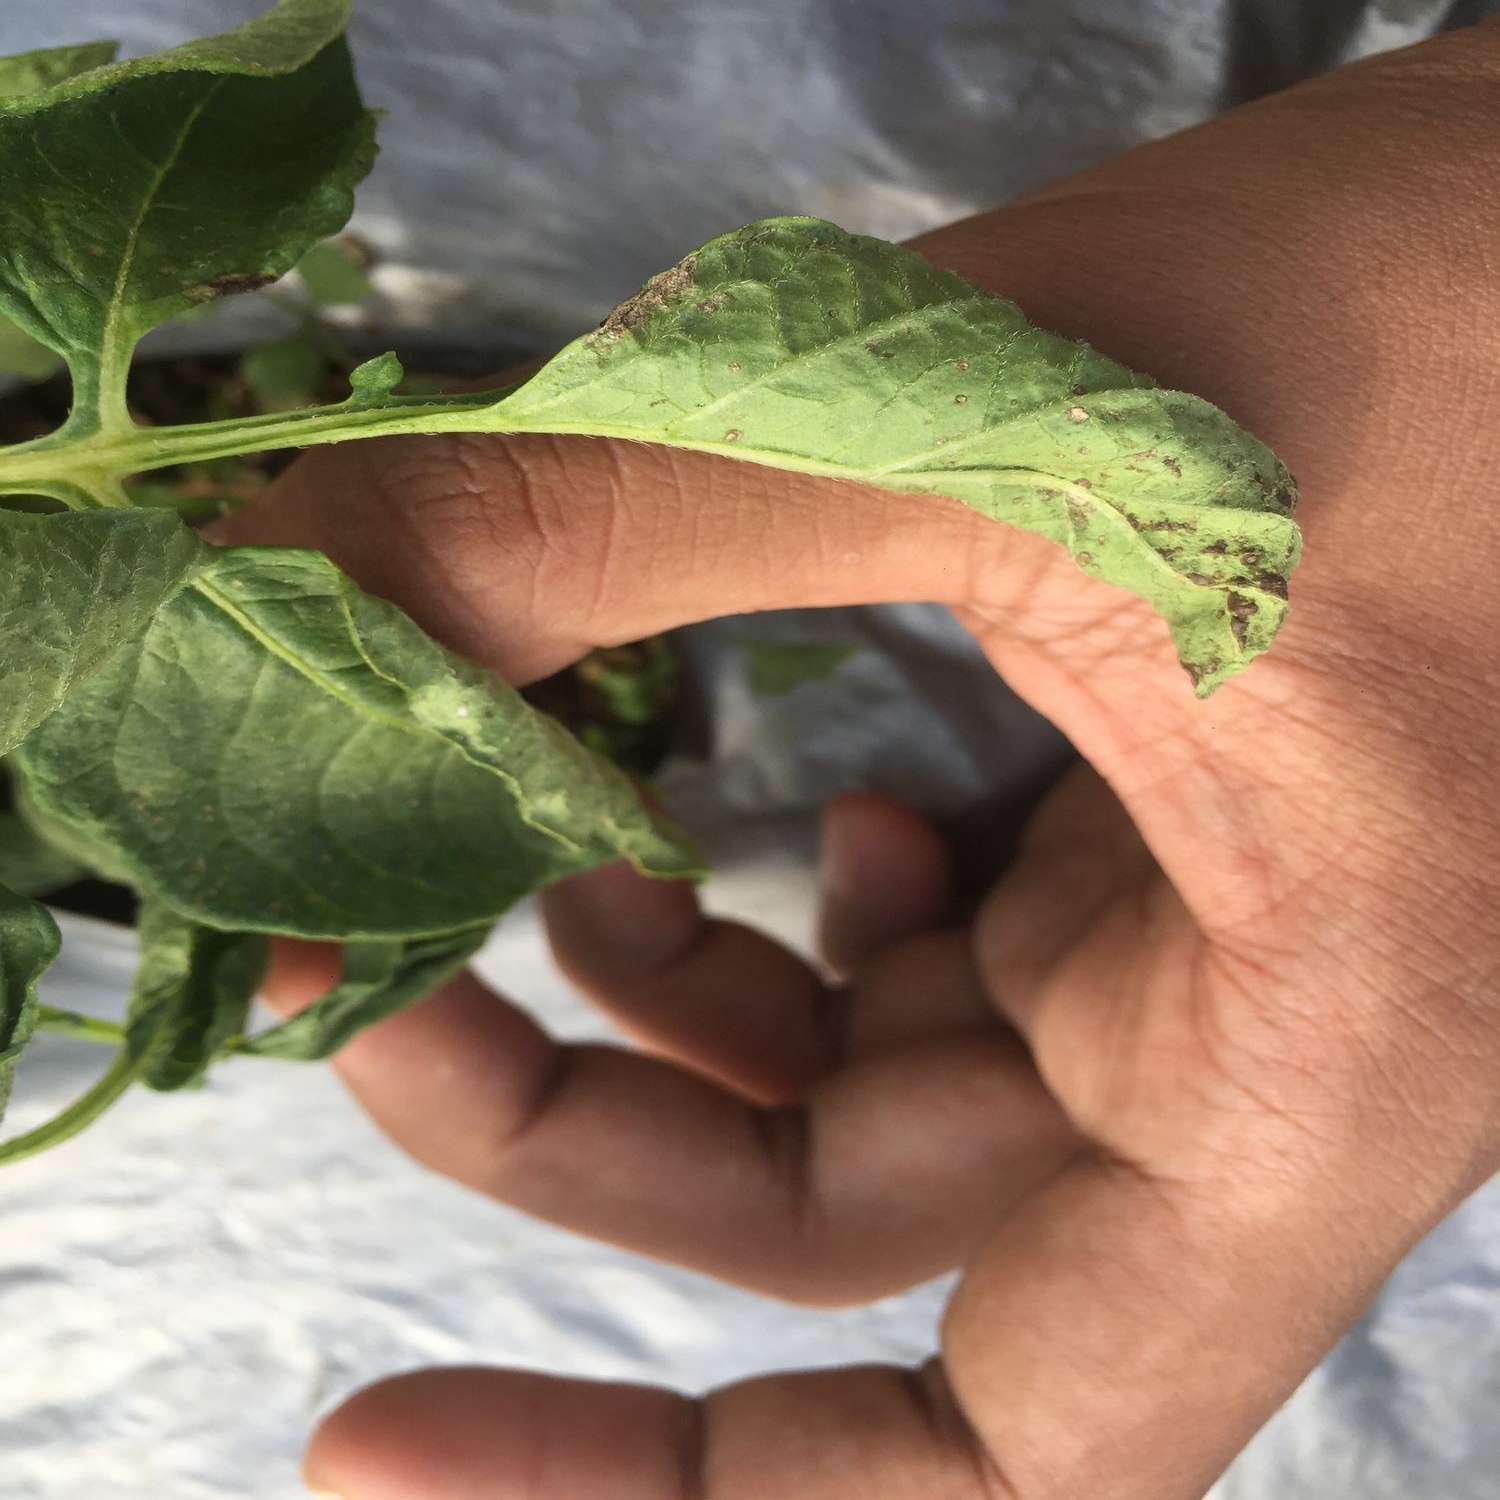
Etiqueta: Pudricion_Parda